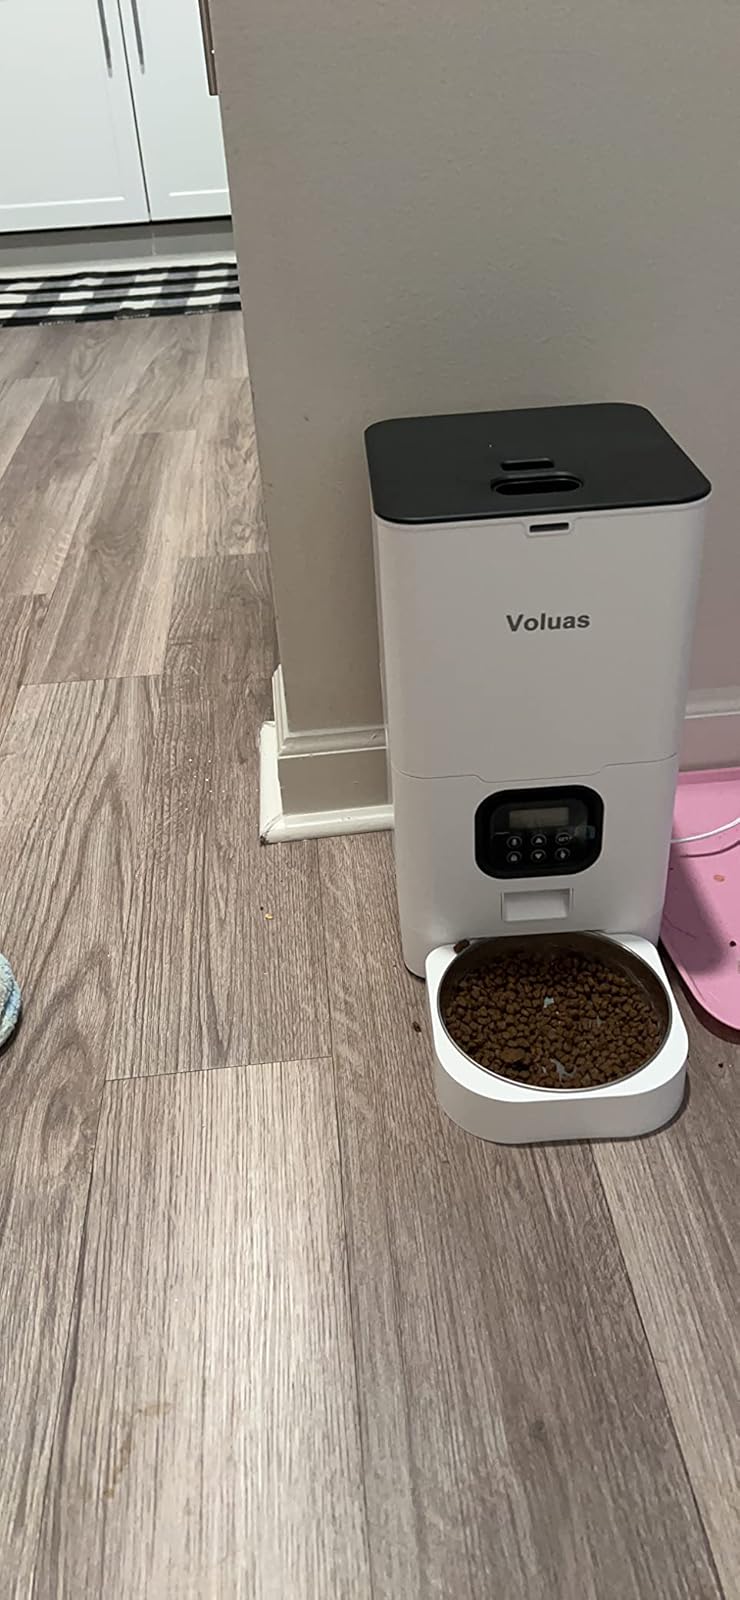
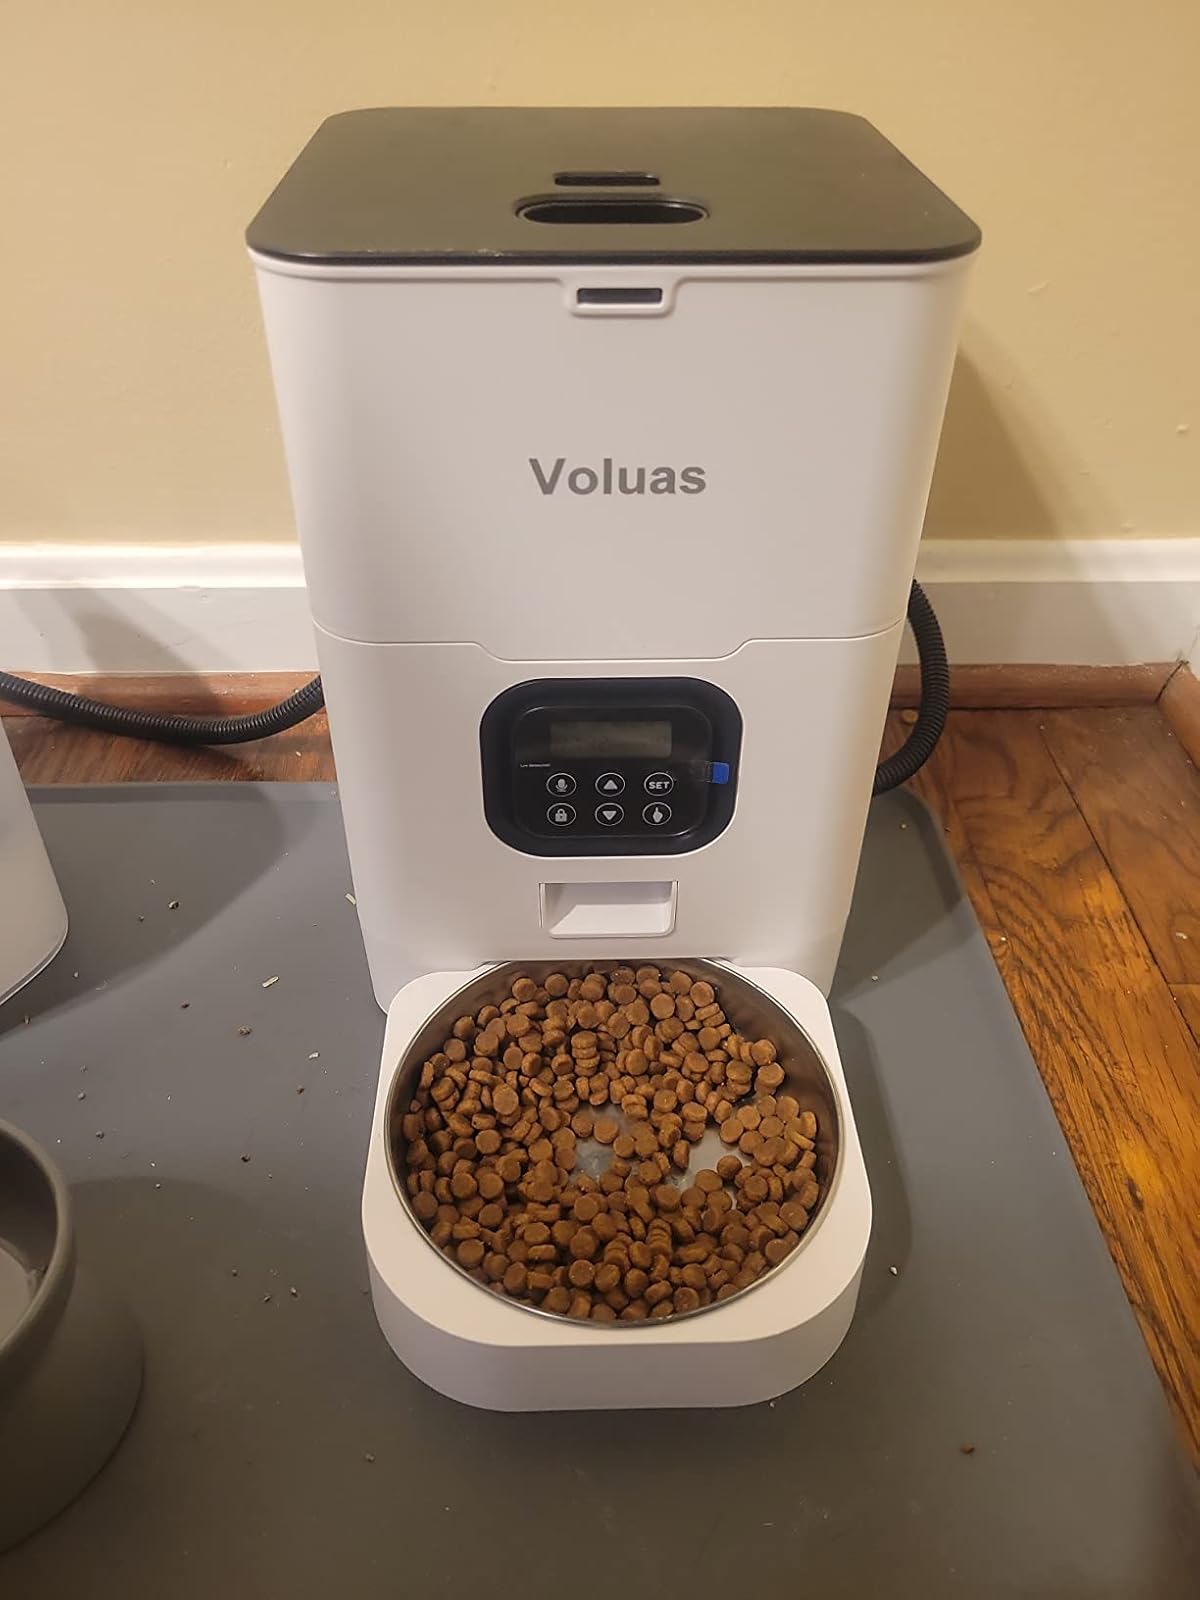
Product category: items_feeder
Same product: yes